Triangle building

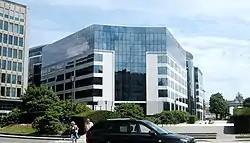
The Triangle building.

The seat of the European External Action Service (initially referred to as The Capital, and thereafter sometimes the Triangle building) is the office building on the Robert Schuman Roundabout in the heart of the European Quarter of Brussels, Belgium, in which most of the European External Action Service (EEAS) resides. The building also houses some other EU departments. The EEAS staff moved into the building in February 2012.